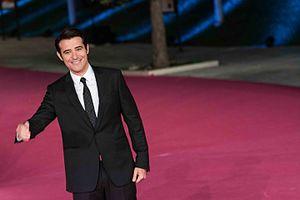
Goran Višnjić, né le 9 septembre 1972 à Šibenik, est un acteur et producteur croato-américain.